Felipe Endres

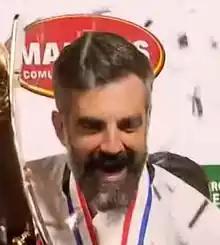
Endres in 2022

Felipe Paiva Endres (born 8 August 1981) is a Brazilian football coach.